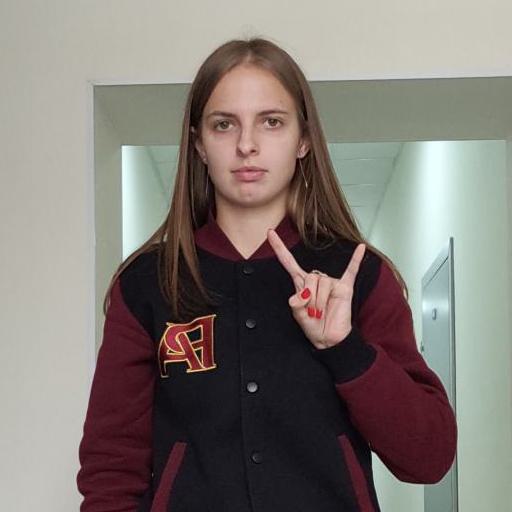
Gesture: rock